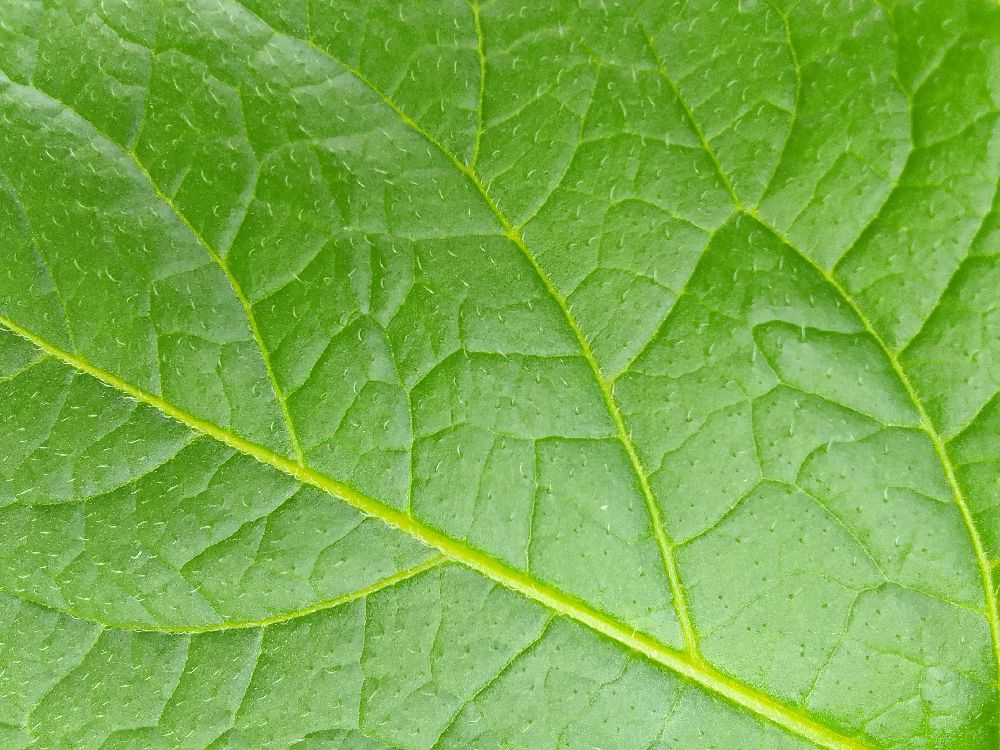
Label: Healthy